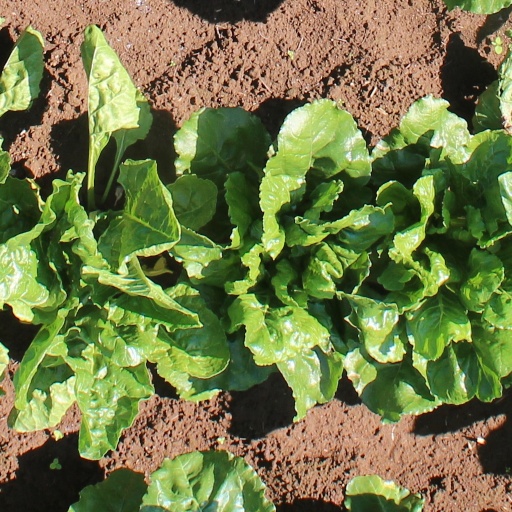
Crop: sugar beet